Tinamou

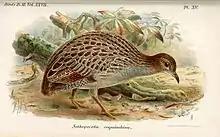
Chilean tinamous have been introduced to Easter Island.

During the 20th century there were numerous attempts to introduce or reintroduce tinamous to various parts of the world. The red-winged tinamou has been reintroduced to the state of Rio de Janeiro, Brazil, where its wild population was hunted to extermination at the turn of the 20th century. France, Germany, and Hungary have all, unsuccessfully, attempted to introduce them into their countryside.